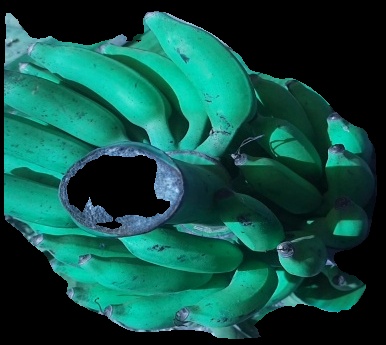
Variety: elakki-bale
Grade: grade3